Archduchess Maria Elisabeth of Austria (born 1743)

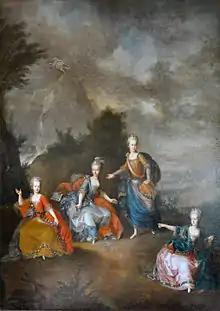
Elisabeth performing in "Il Parnaso confuso"

She was active in court life: at the wedding of her brother Joseph in 1765, she played the part of Apollo in the operetta "Il Parnaso confuso" by Christoph Willibald Gluck.